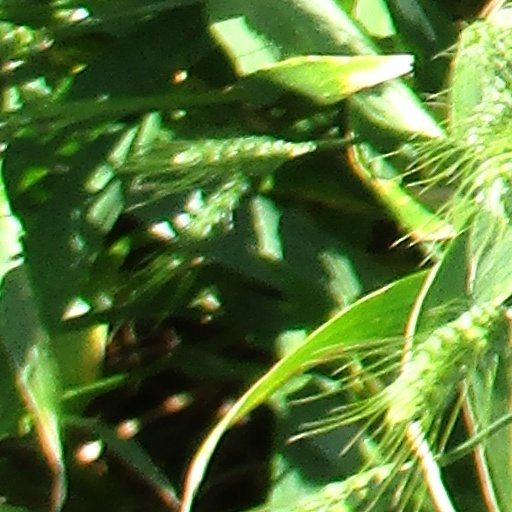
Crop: wheat